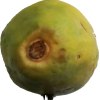
Label: papaya